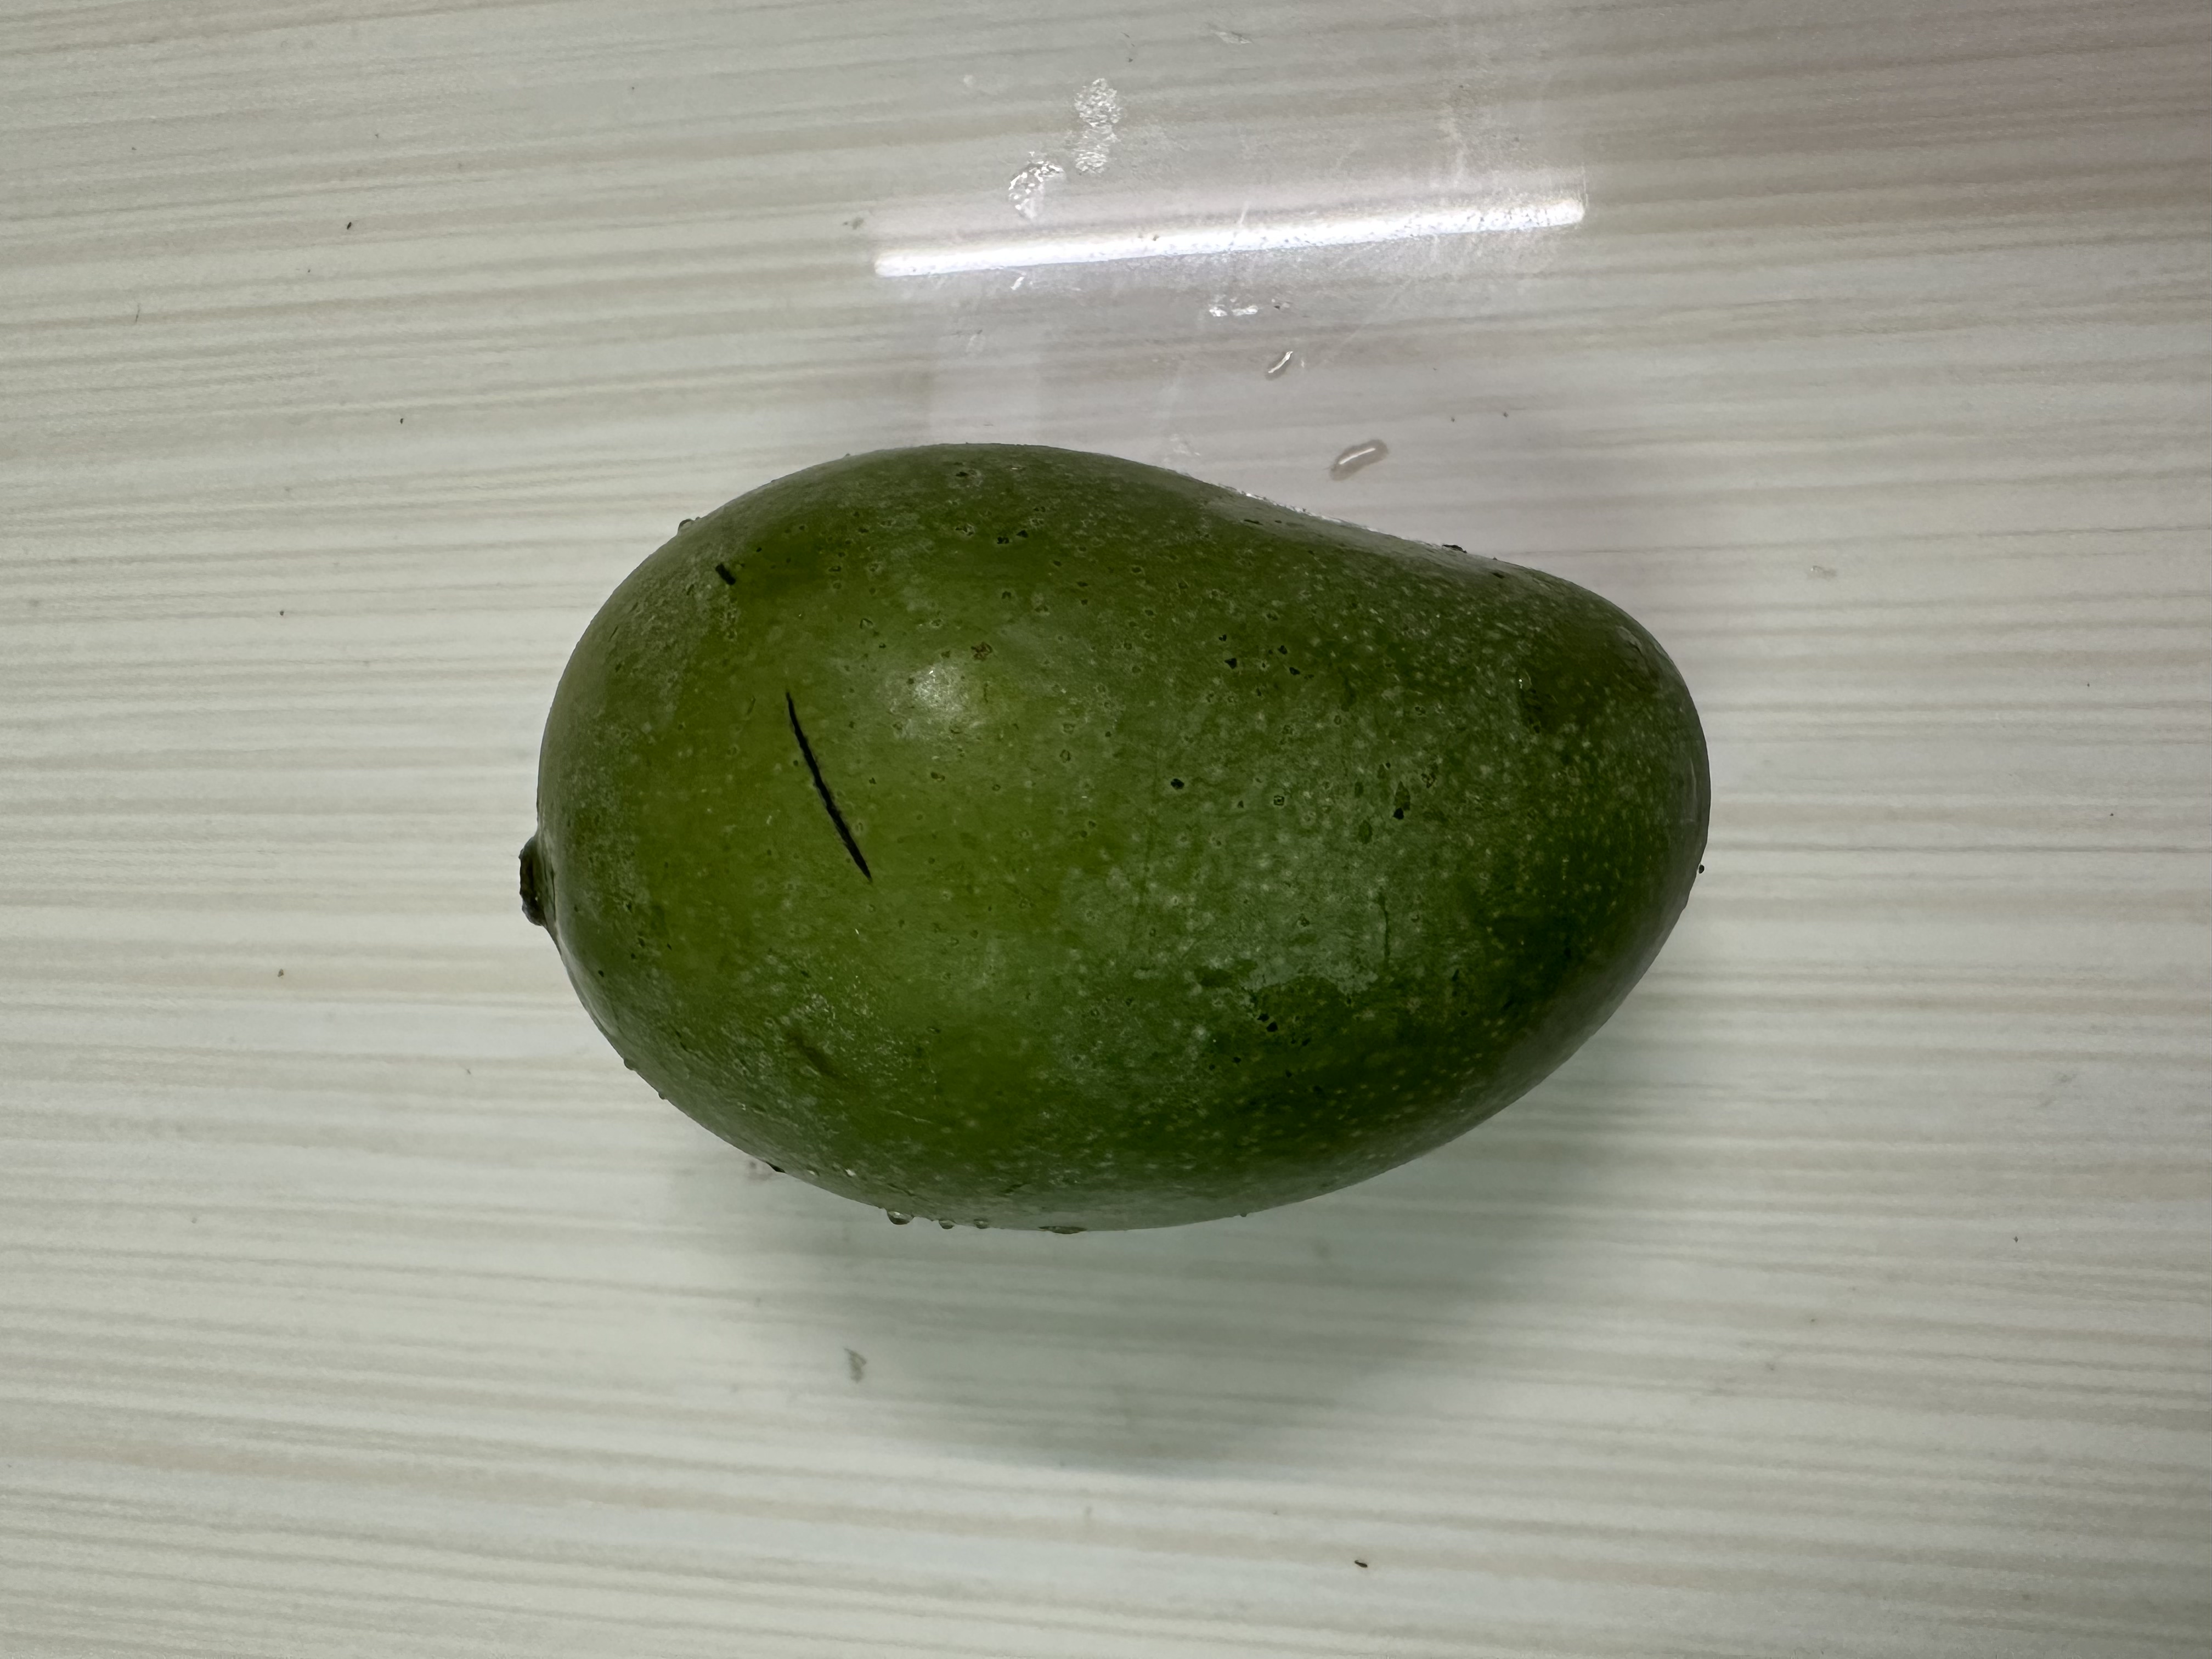
Mango variety: Amrapali